John Candlish

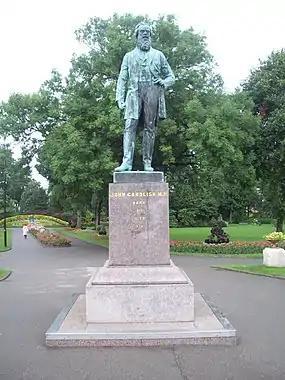
The statue of John Candlish in Mowbray Park, Sunderland

John Candlish (bapt. 28 April 1816 – 17 March 1874) was a British glass bottle manufacturer and Liberal Party politician.